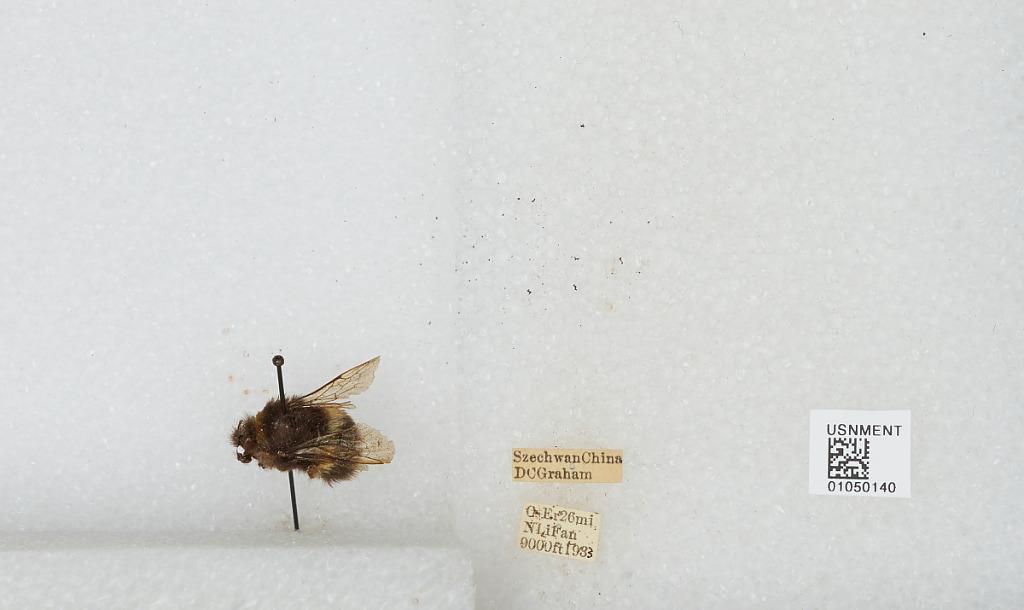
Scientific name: Bombus sp.
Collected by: D. Graham
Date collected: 1933--
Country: China
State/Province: Sichuan
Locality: O-Er 26 miles North Li Fan